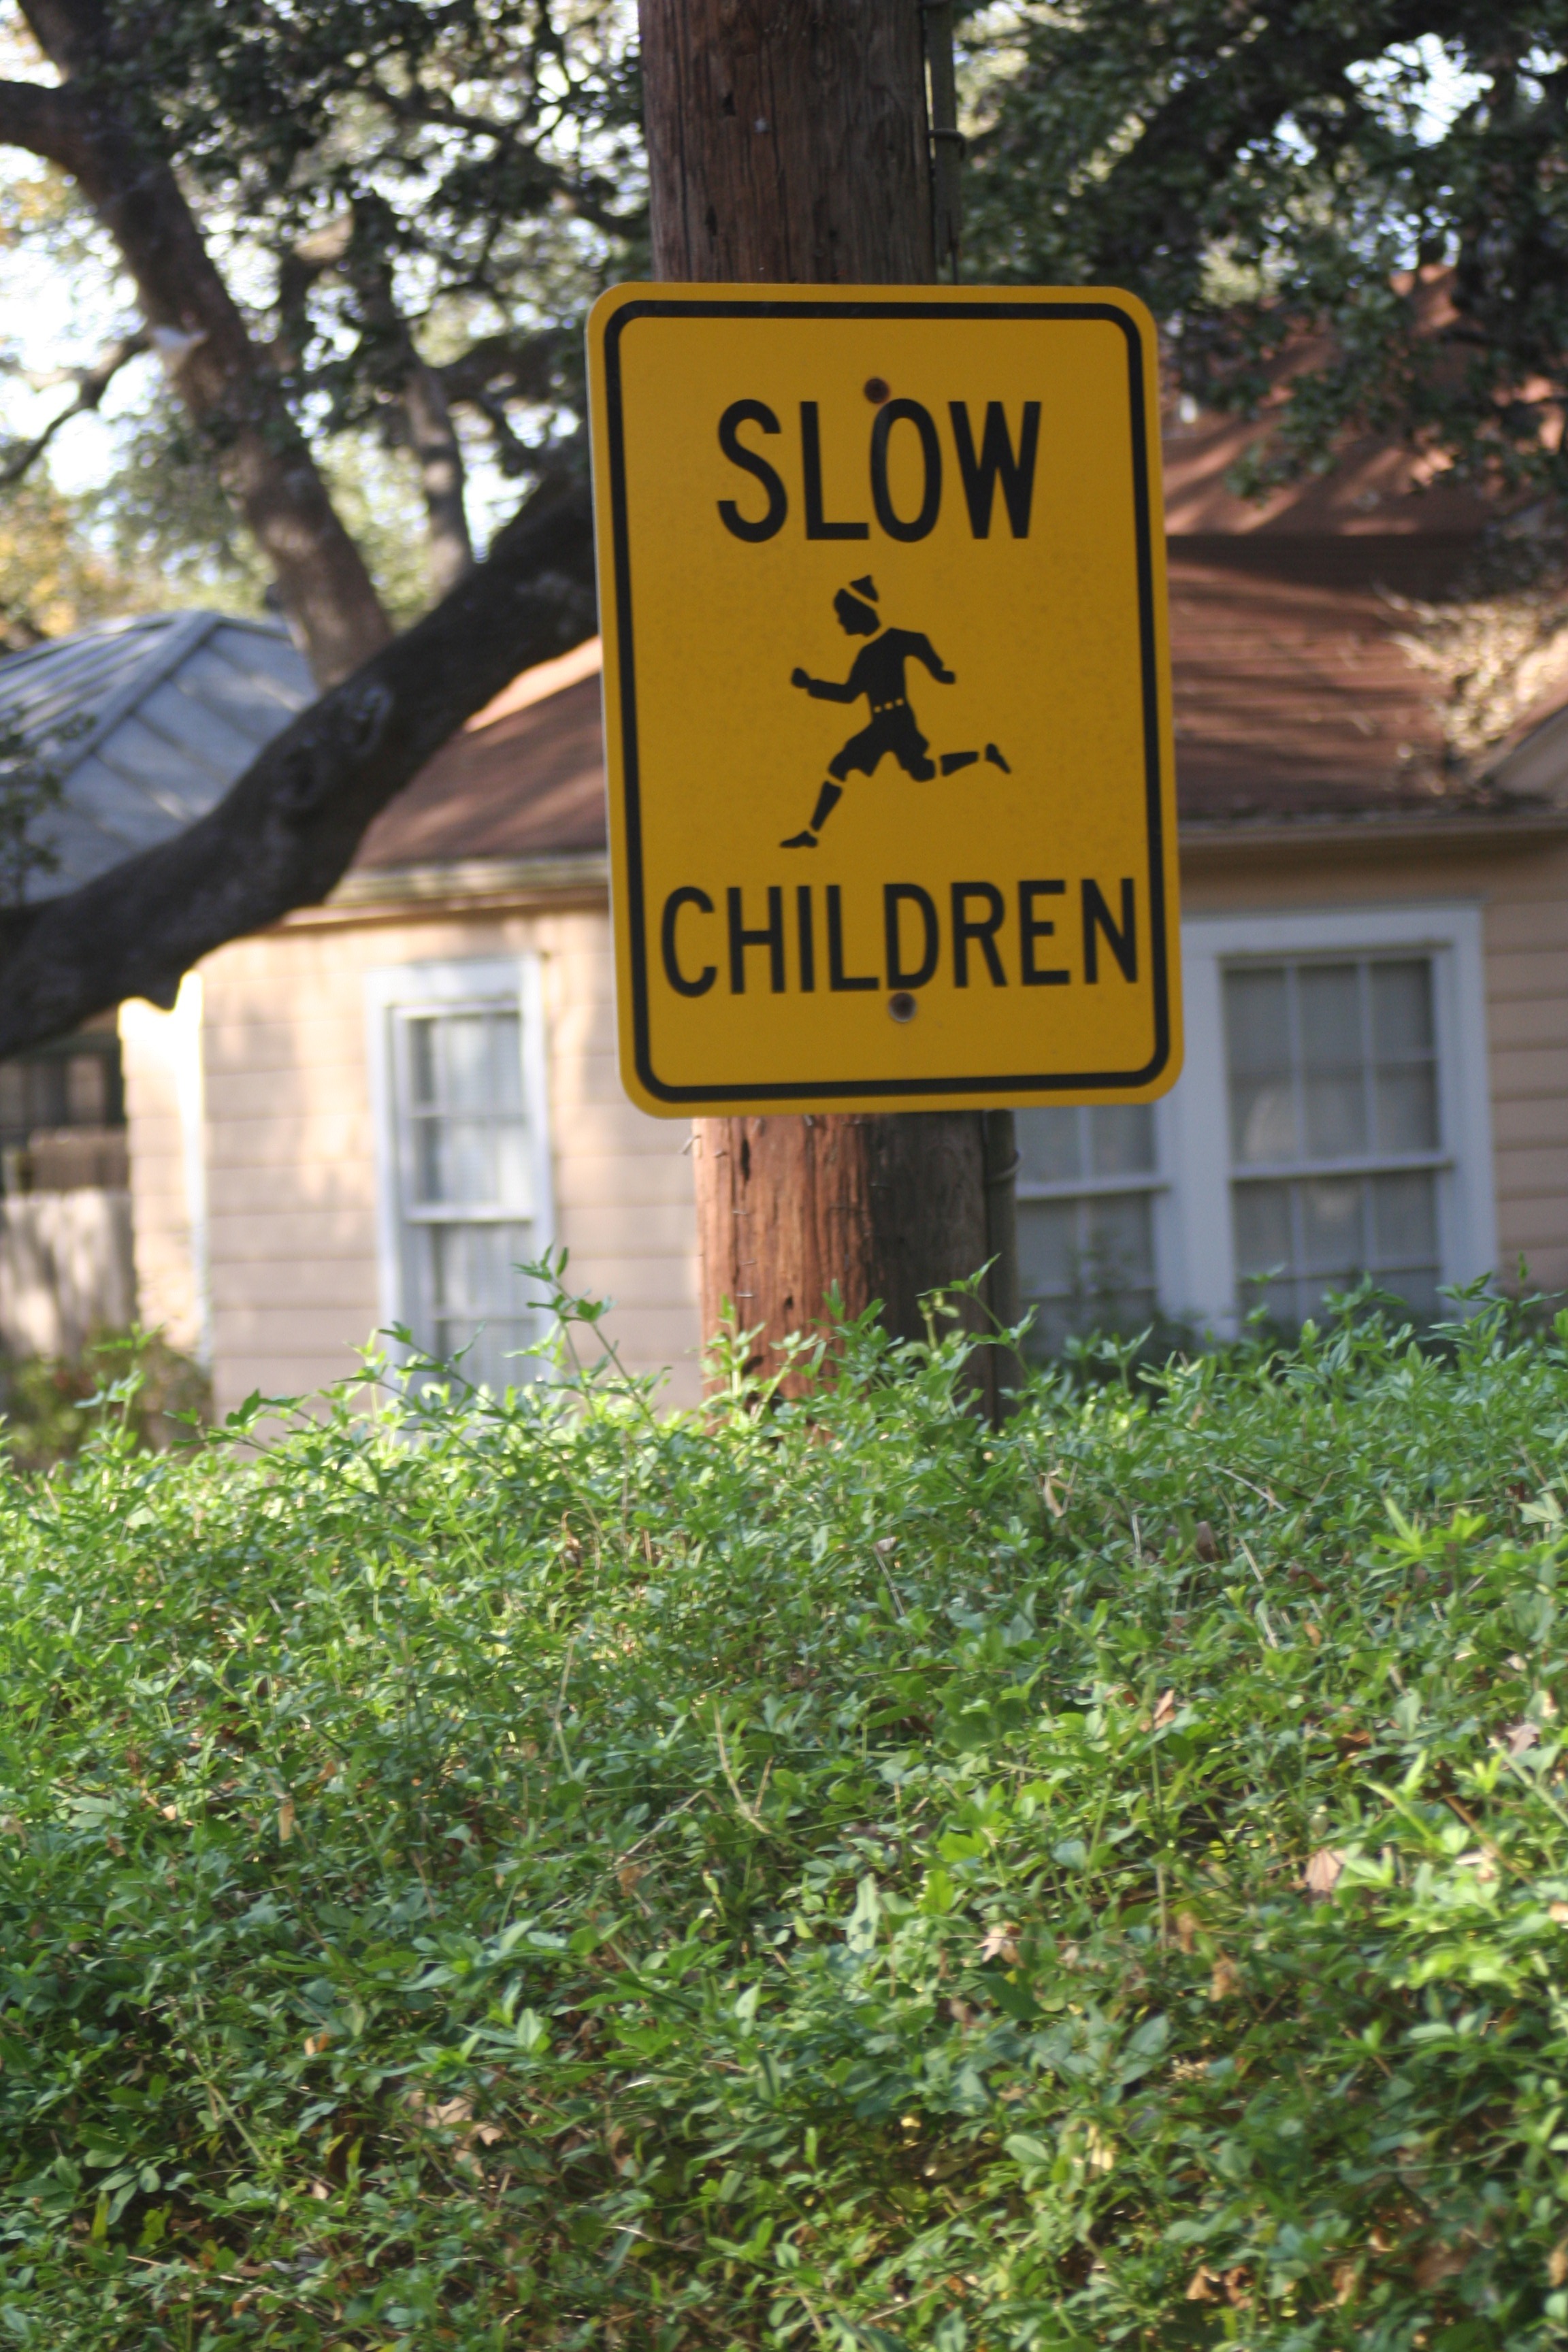
tree, sign, green, community, street sign, signage, signpost, road signs